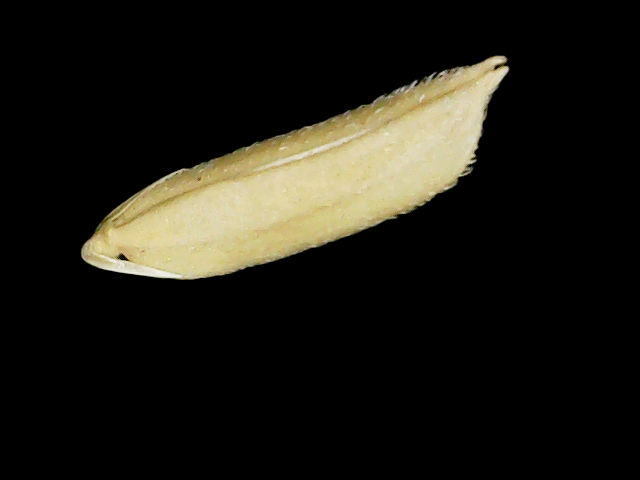
Rice variety: Binadhan26